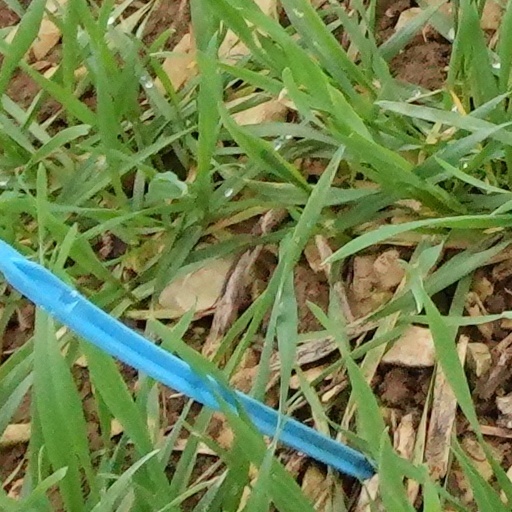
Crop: wheat